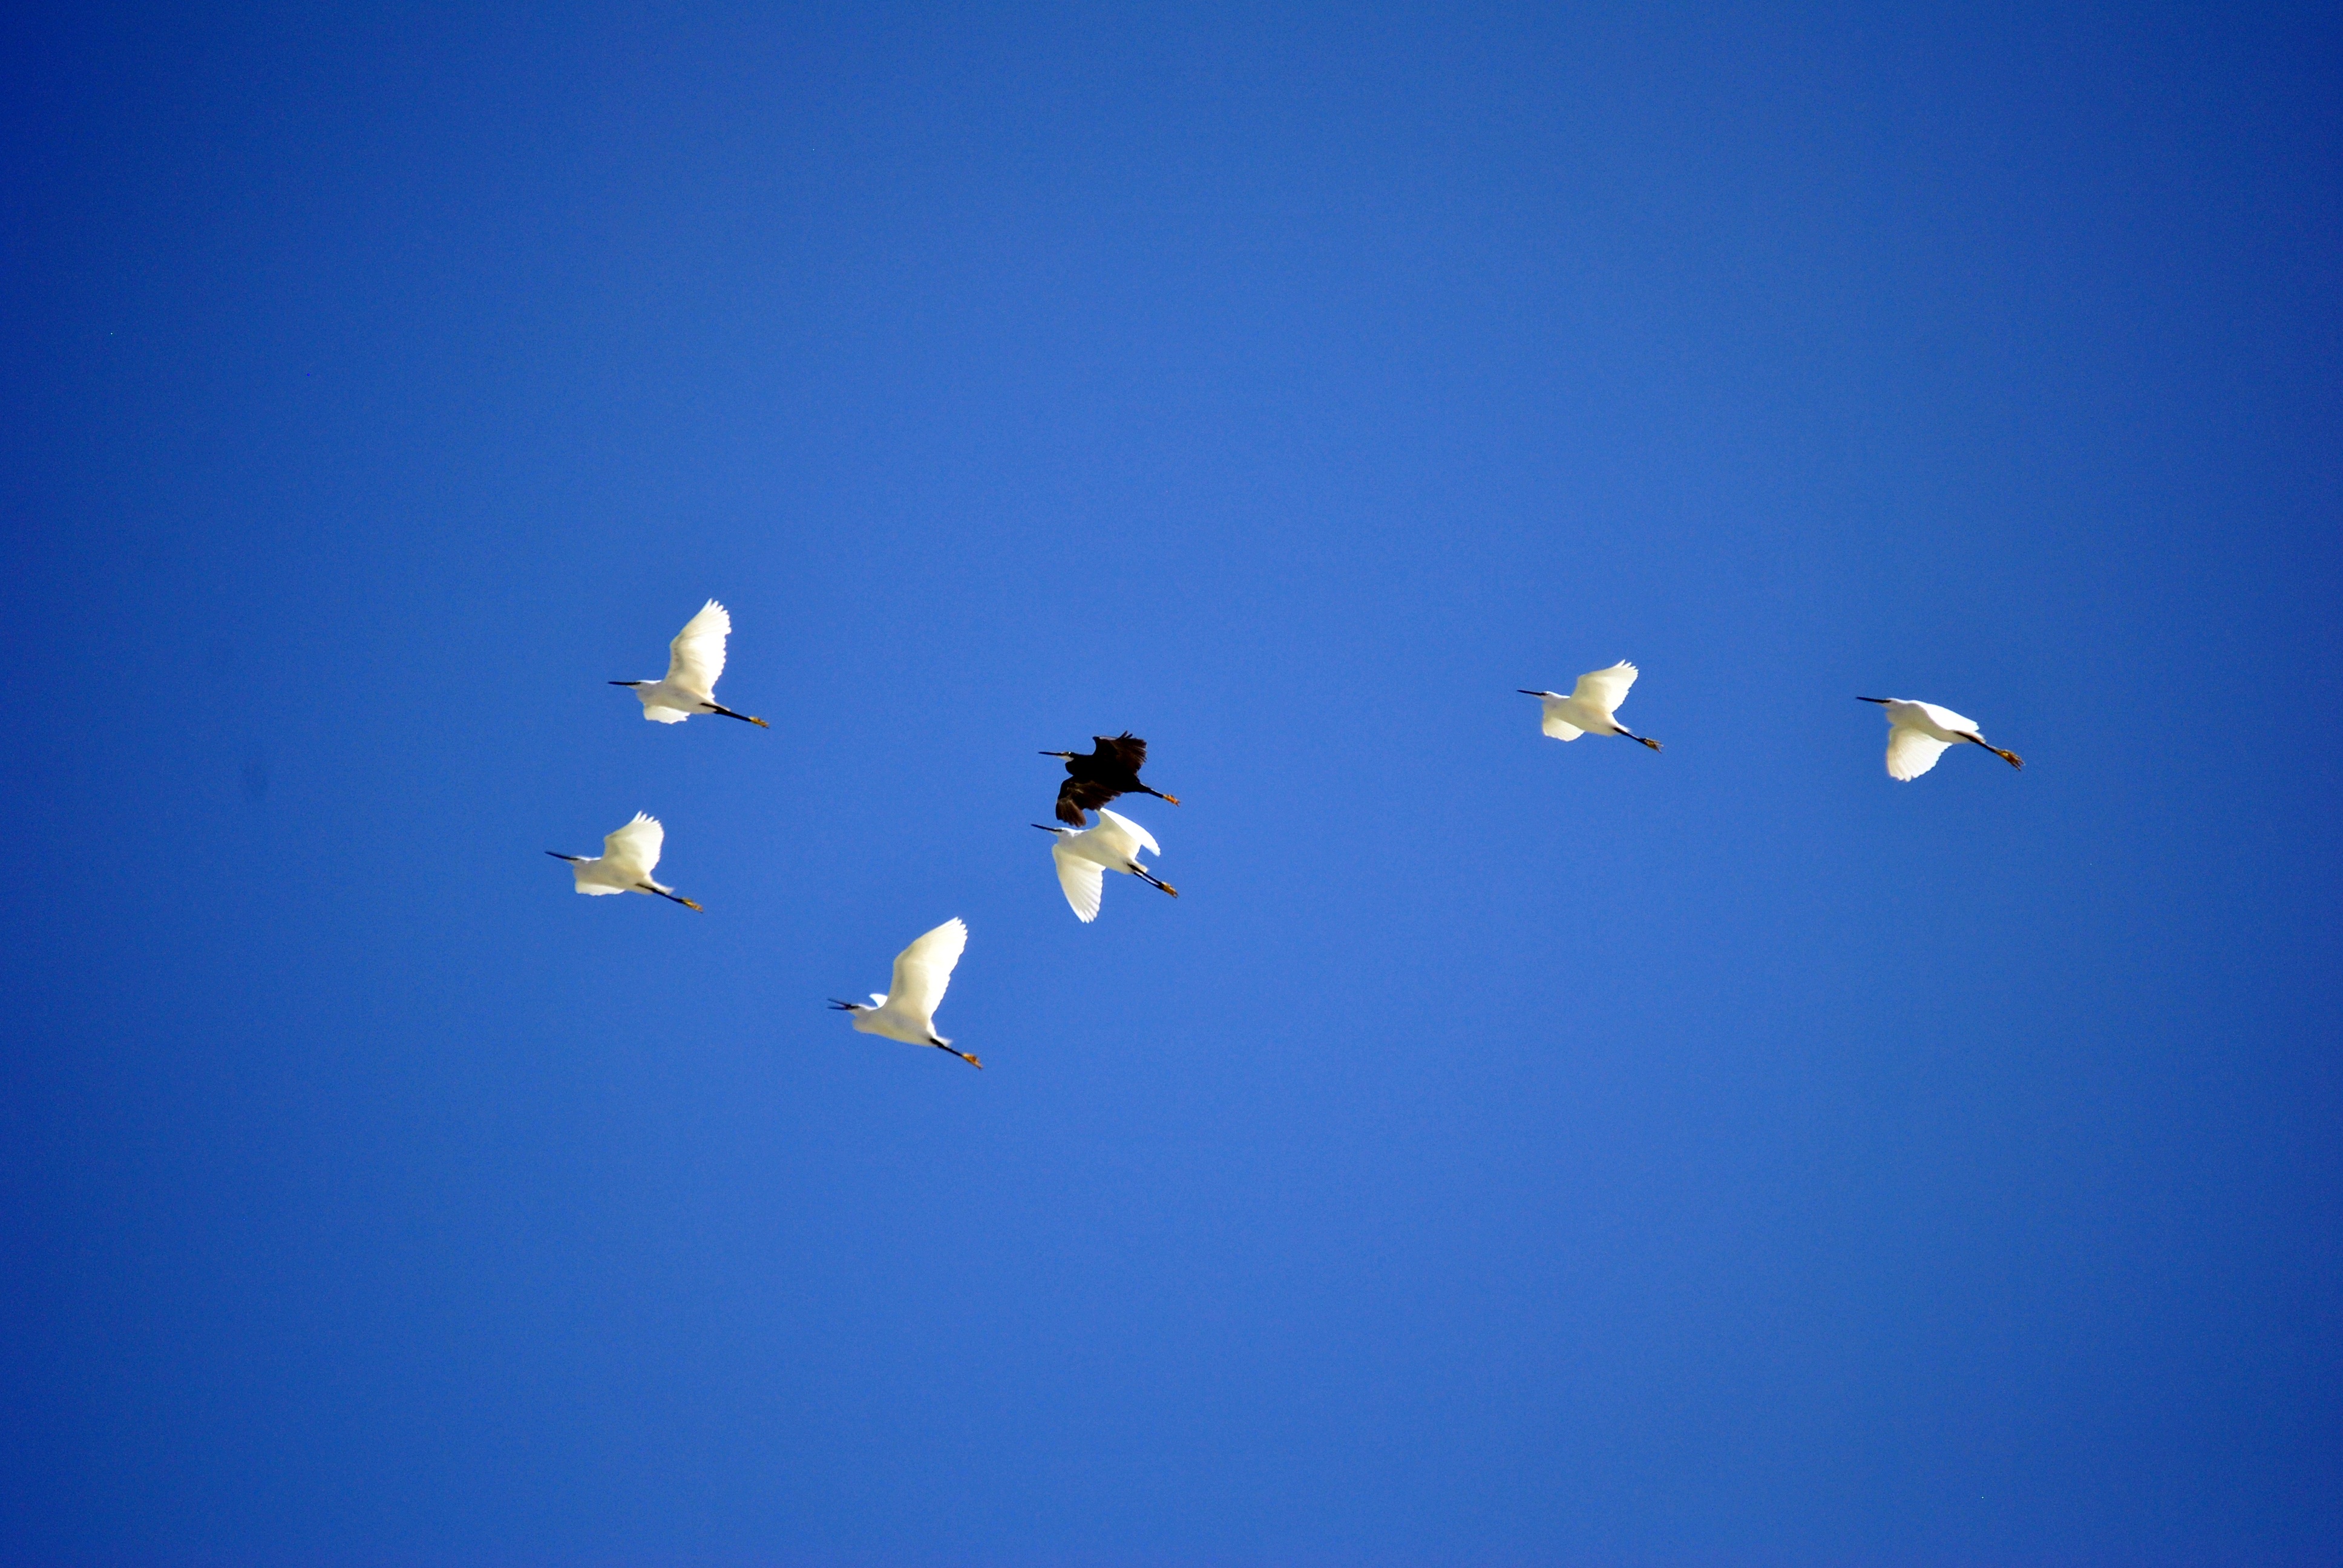
bird, wing, sky, seabird, flock, flying, fly, flight, blue, toy, birds, bird migration, atmosphere of earth, computer wallpaper, animal migration